National Electric Light Association

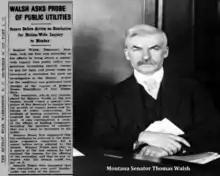
Senator Walsh Announces Resolution for Probe of the Electric Industry 12-18 1927

According to the March 21st, 1927 New York Herald Tribune, "Power Trust" opponents met on March 11 in the Washington D.C. office of Nebraska's Republican Senator George W. Norris. Norris, along with former Pennsylvania governor Gifford Pinchot, U.S. senators, house members, "leaders of radical organizations and movements" came together to plan a government ownership drive. In reality, the group was developing plans for a senate investigation of the electric industry. In June, just as the Federal Trade Commission's (FTC) report on the country's most controversial electric holding company, the Electric Bond and Share Company was released, Montana Senator Thomas J. Walsh introduced a resolution calling for a Senate investigation of the country's electric utilities. The reasons for Senator Walsh's investigation was clear: